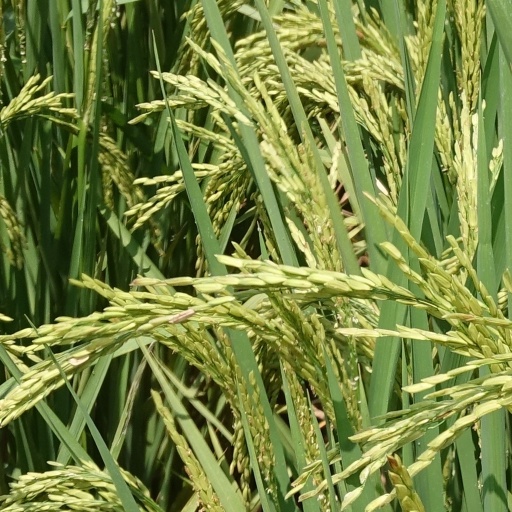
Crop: rice